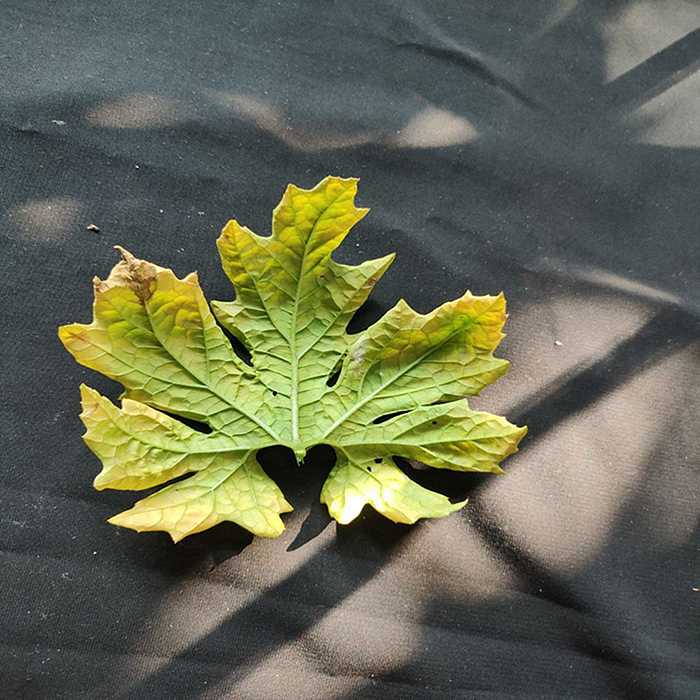
Plant: Bitter Gourd
Label: Fusarium wilt